List of addresses in Beacon Hill, Boston

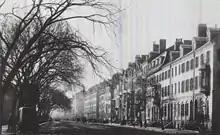
Beacon Street, 1887

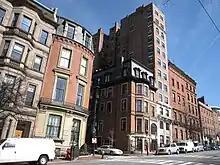
Beacon Street, 2010

Beacon Street is a main thoroughfare from the Tremont Street and School Street intersection to Charles Street. Hancock Manor was located at 30 Beacon Street; Its land is now part of the grounds of the Massachusetts State House.